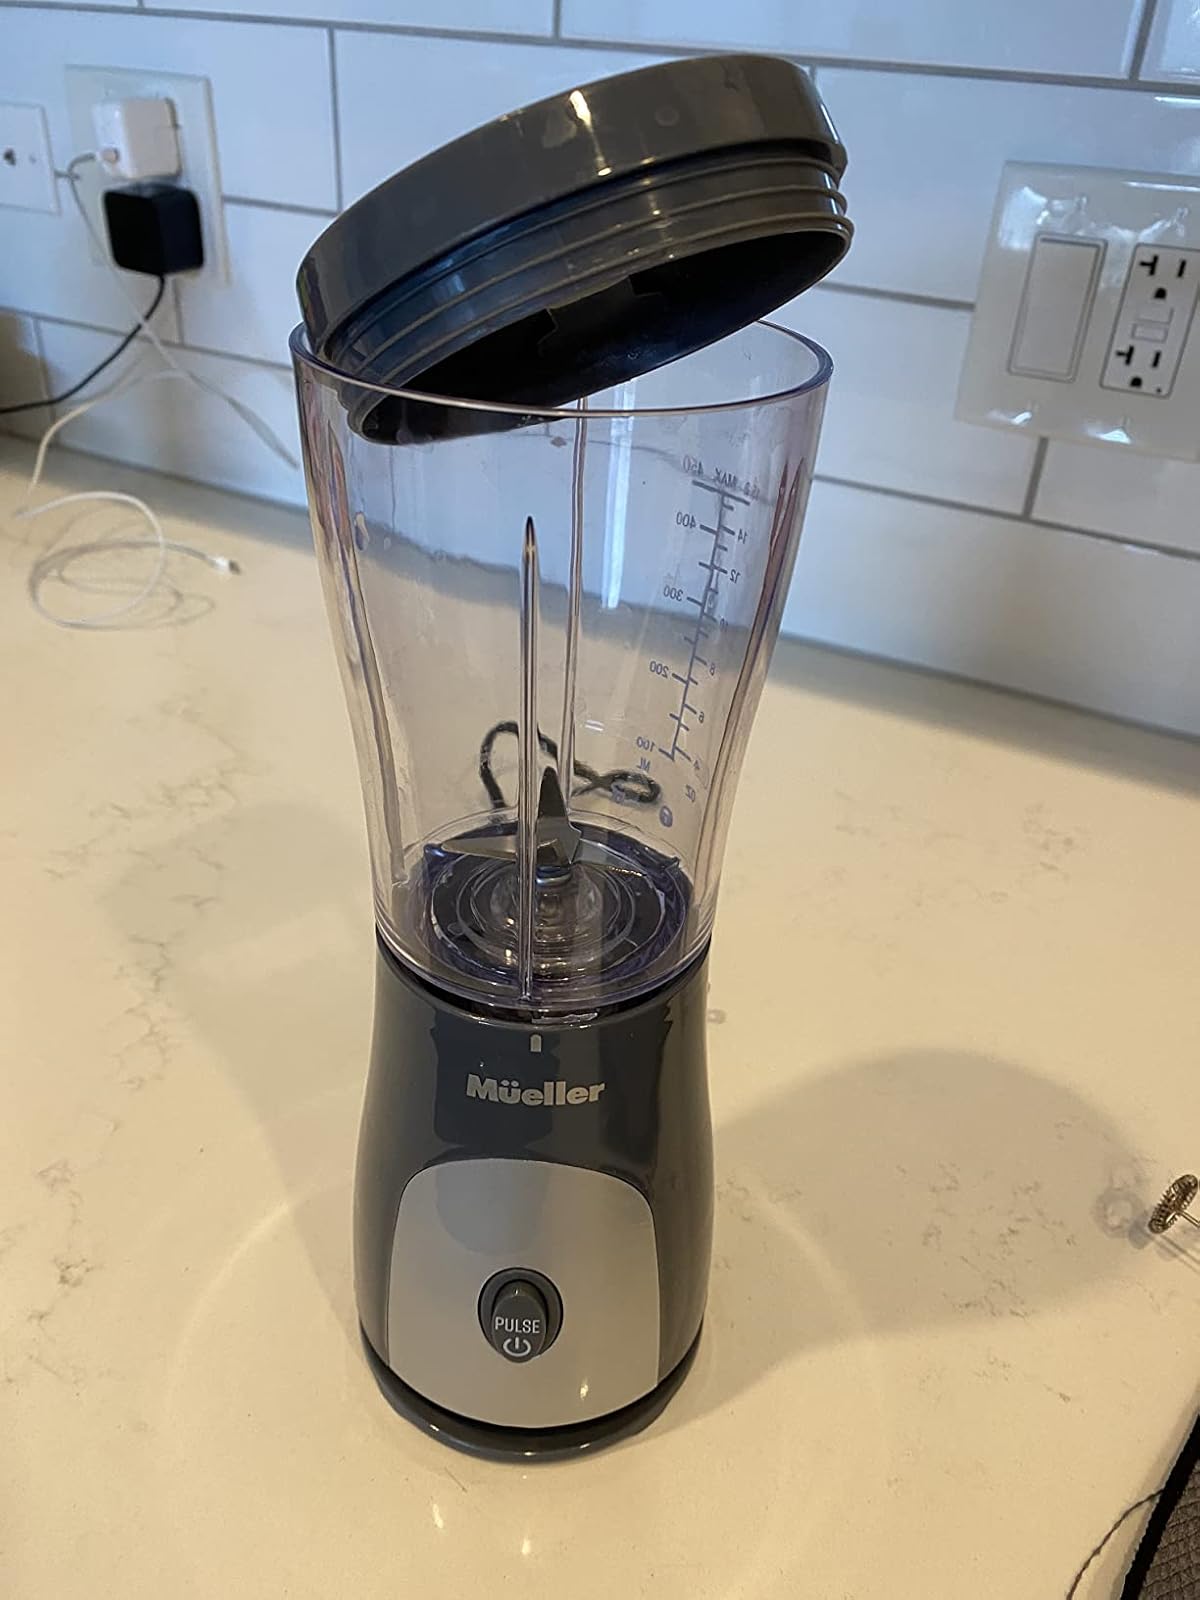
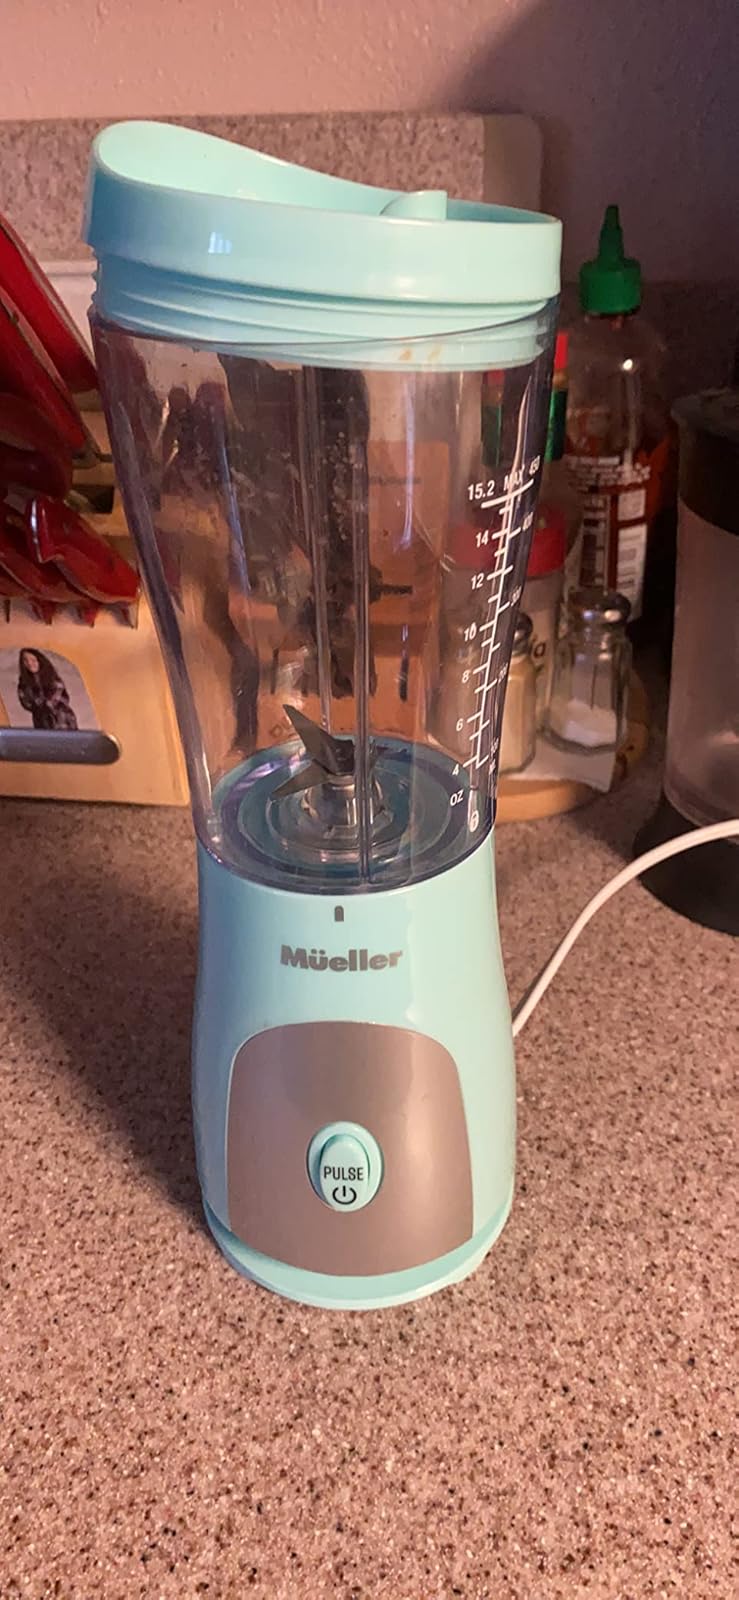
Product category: items_blender
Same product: no